Small Boulevard (Budapest)

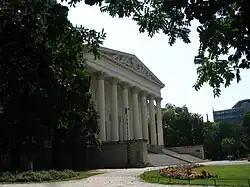
The Hungarian National Museum at the "Múzeum körút" part

The main sights of Kiskörút are the Dohány Street Synagogue (Romantic, 1859), the second largest such building in the world (after the one in New York) with the Jewish Museum and the Holocaust Memorial, the Hungarian National Museum (Classicistic, 1847), and the Grand Market Hall ("Nagyvásárcsarnok", Neo-gothic, 1896). The Synagogue can be found in a recess near Astoria.